Phoenicians and wine

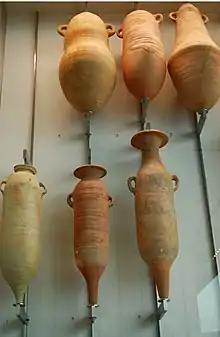
The Phoenicians transported wine across the Mediterranean in amphorae, vessels once also known as the "Canaanite jar."

Historians think it was shortly after the discovery of wine itself, the alcoholic product of fermented grape juice, that cultures realized its value as a trade commodity. Although wild grapes of the genus "Vitis" could be found throughout the known world and all could be fermented, it took some degree of knowledge and skill to turn these grapes into palatable wine. This knowledge was passed along the trading routes that emerged from the Caucasus and Zagros Mountains down through Mesopotamia and to the Mediterranean, eventually reaching Phoenicia. Specific varieties of grapevines of the "V. vinifera" species were identified as especially favorable for winemaking, cuttings of which were spread via these trade routes.